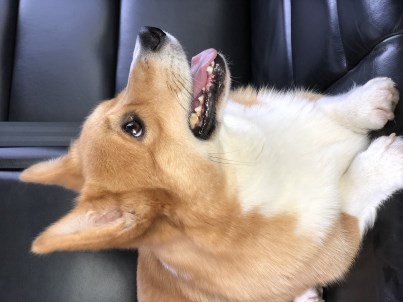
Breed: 2909-n000116-Cardigan